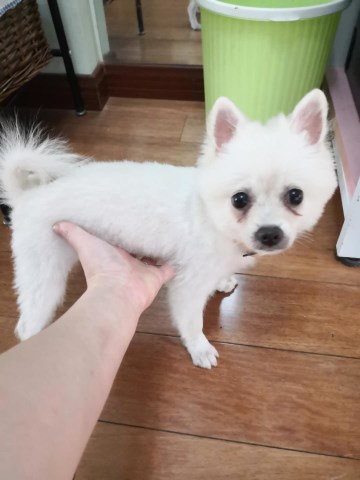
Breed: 1936-n000005-Pomeranian